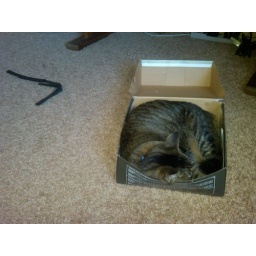
He has a ton of cat beds throughout the house, yet he chooses to sleep in a box.